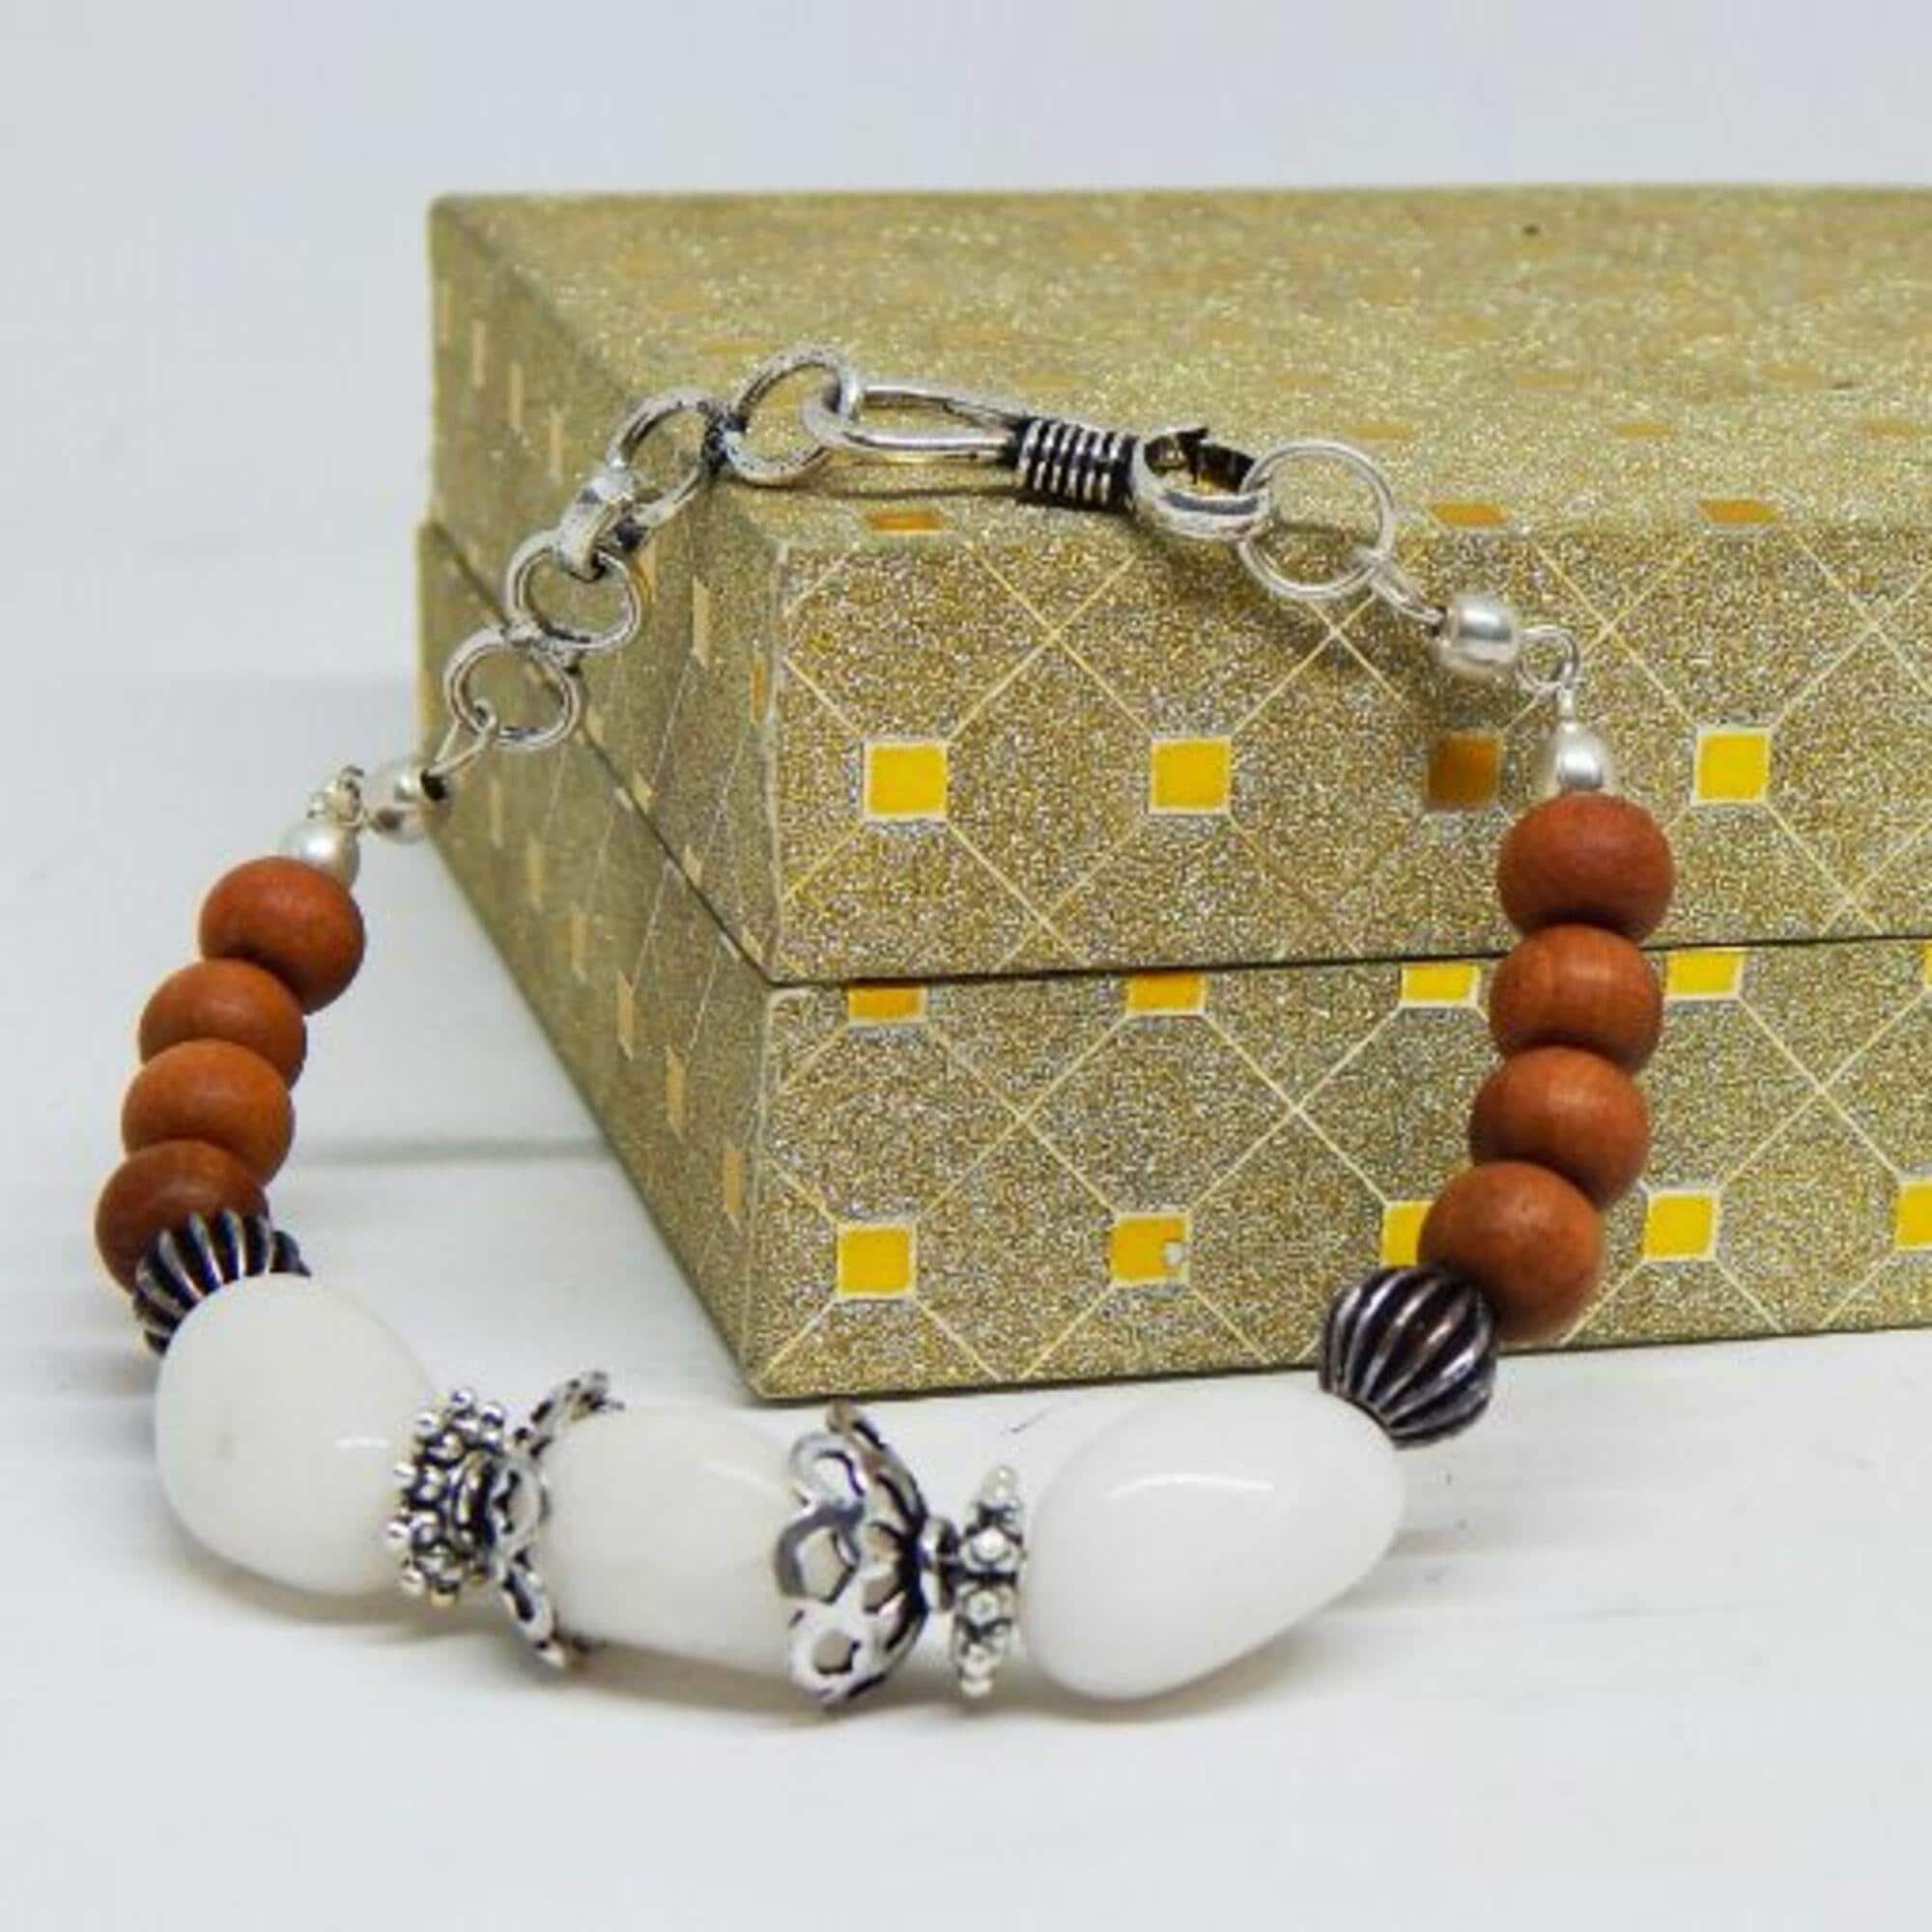
Jaya Vision Enterprises White Agate Tumble & White Sandal wood Chain Bracelet
Type: Bracelets
Brand: JAYA VISION ENTERPRISES
Price: Rs. 460
 White Agate Tumble & White Sandal Wood Bracelet for Crown ChakraWhite Agate Tumble and White Sandal Wood Beads with Copper metal beads with Silver Polish.White Agate help in emotional healing and preparing one for growth. It associates one to tree of life. Its positive energy heals emotional trauma, reduces anxiety.Helps in Vision and Heart aliments, it also improves general well being. "